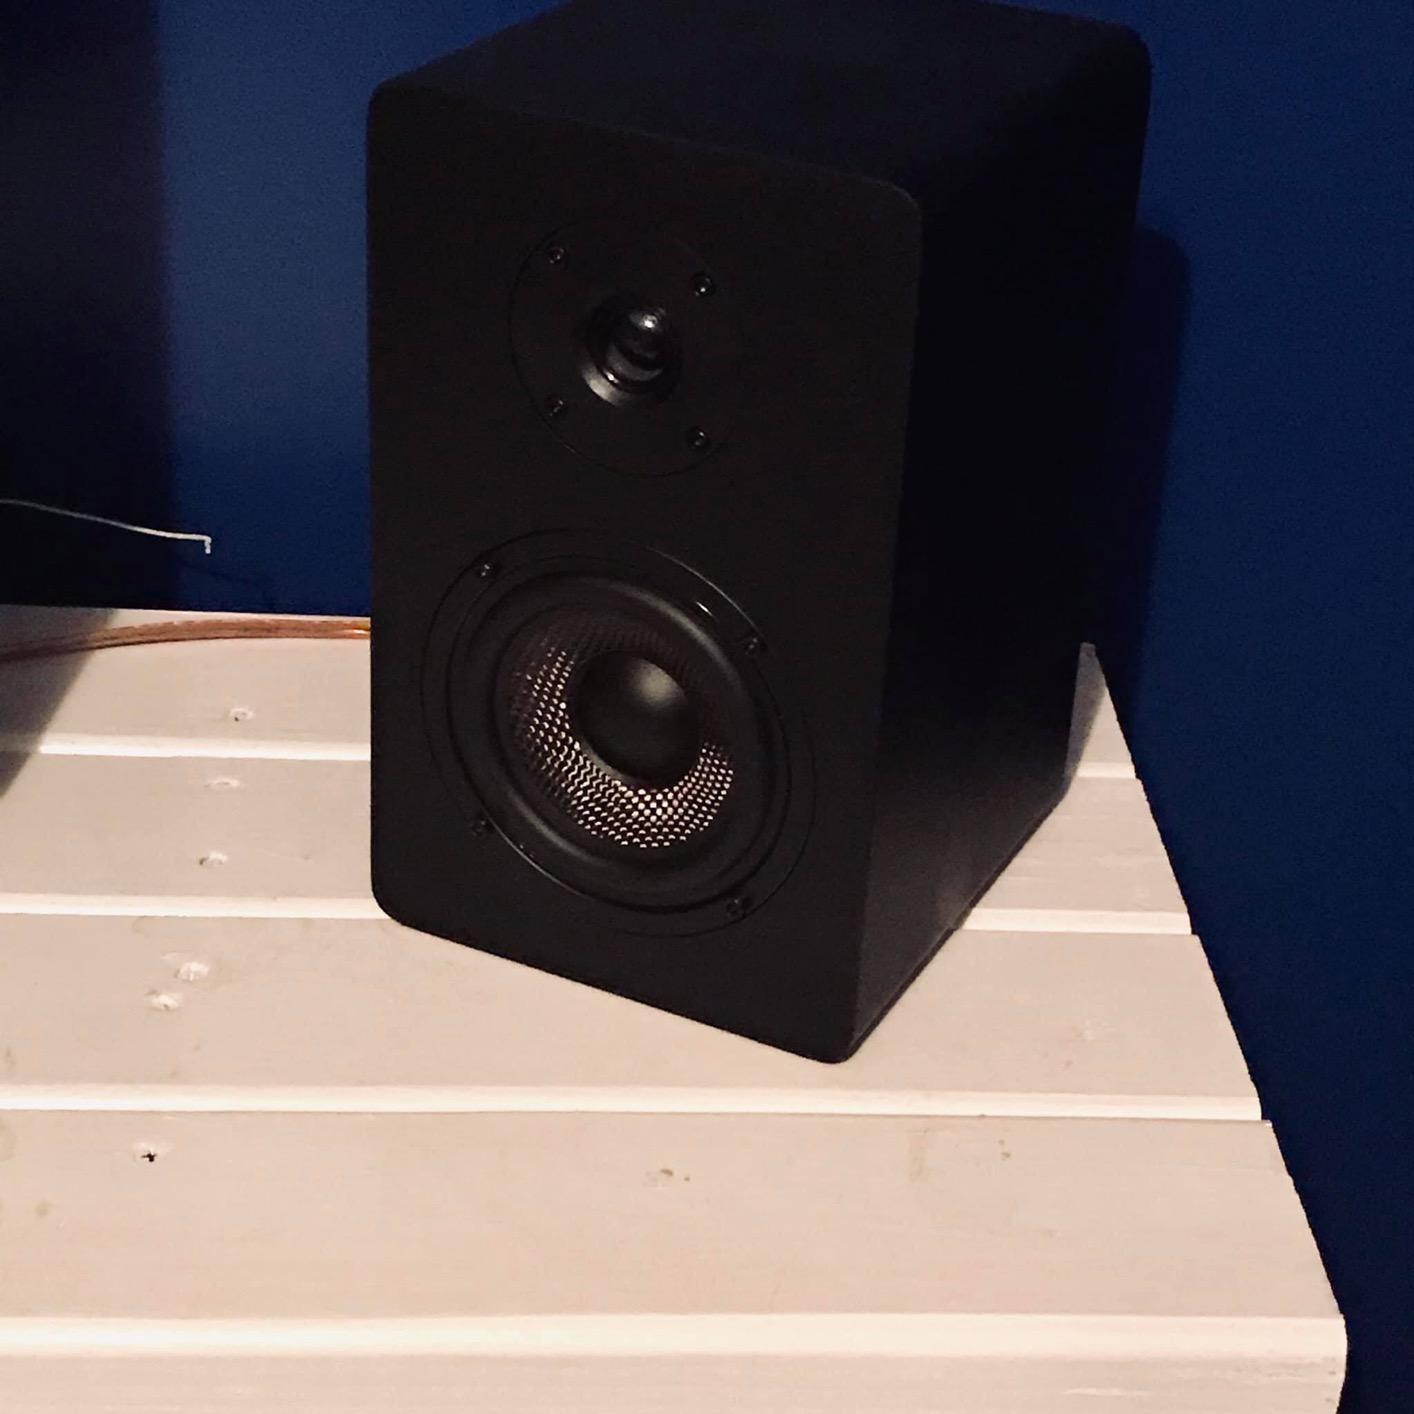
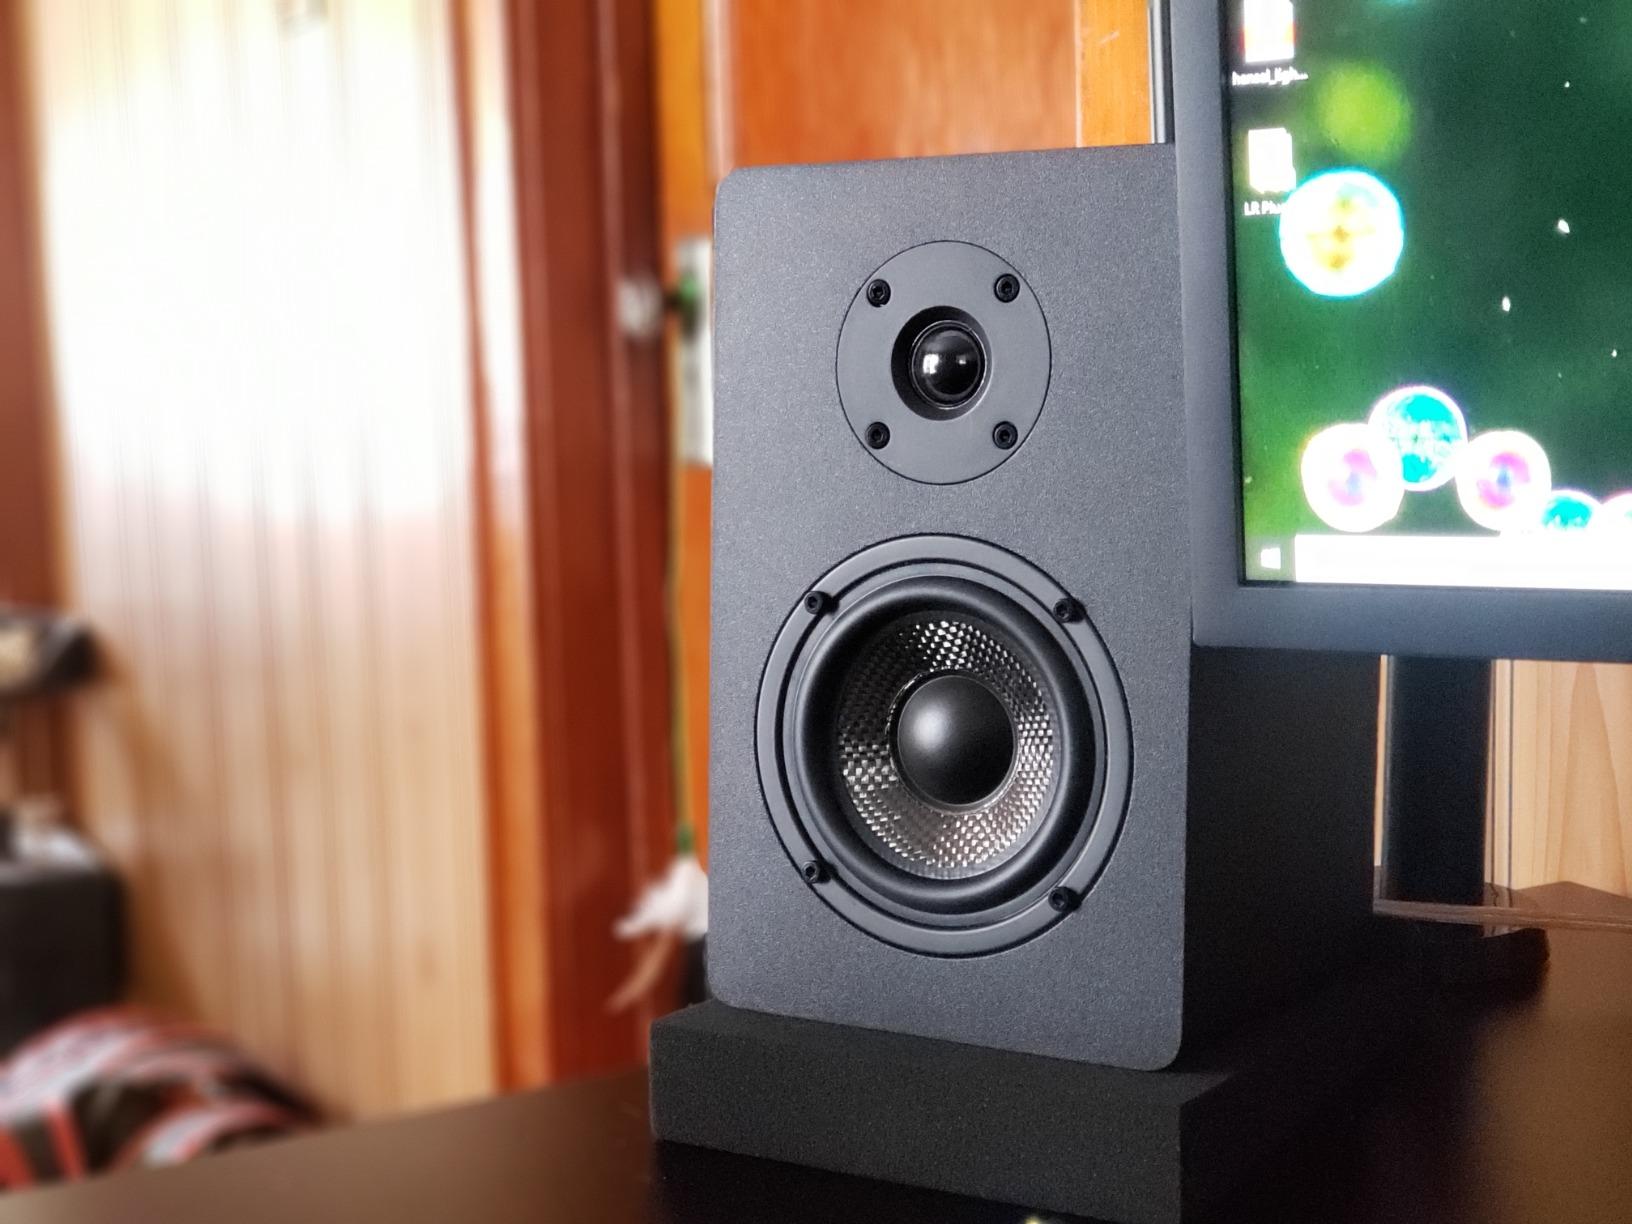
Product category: speaker
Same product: yes